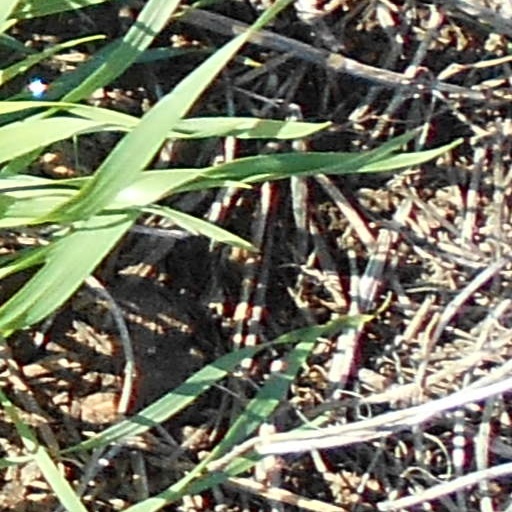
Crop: wheat